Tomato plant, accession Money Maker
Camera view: horizontal (90 deg, fisheye); turntable rotation: 300 degrees
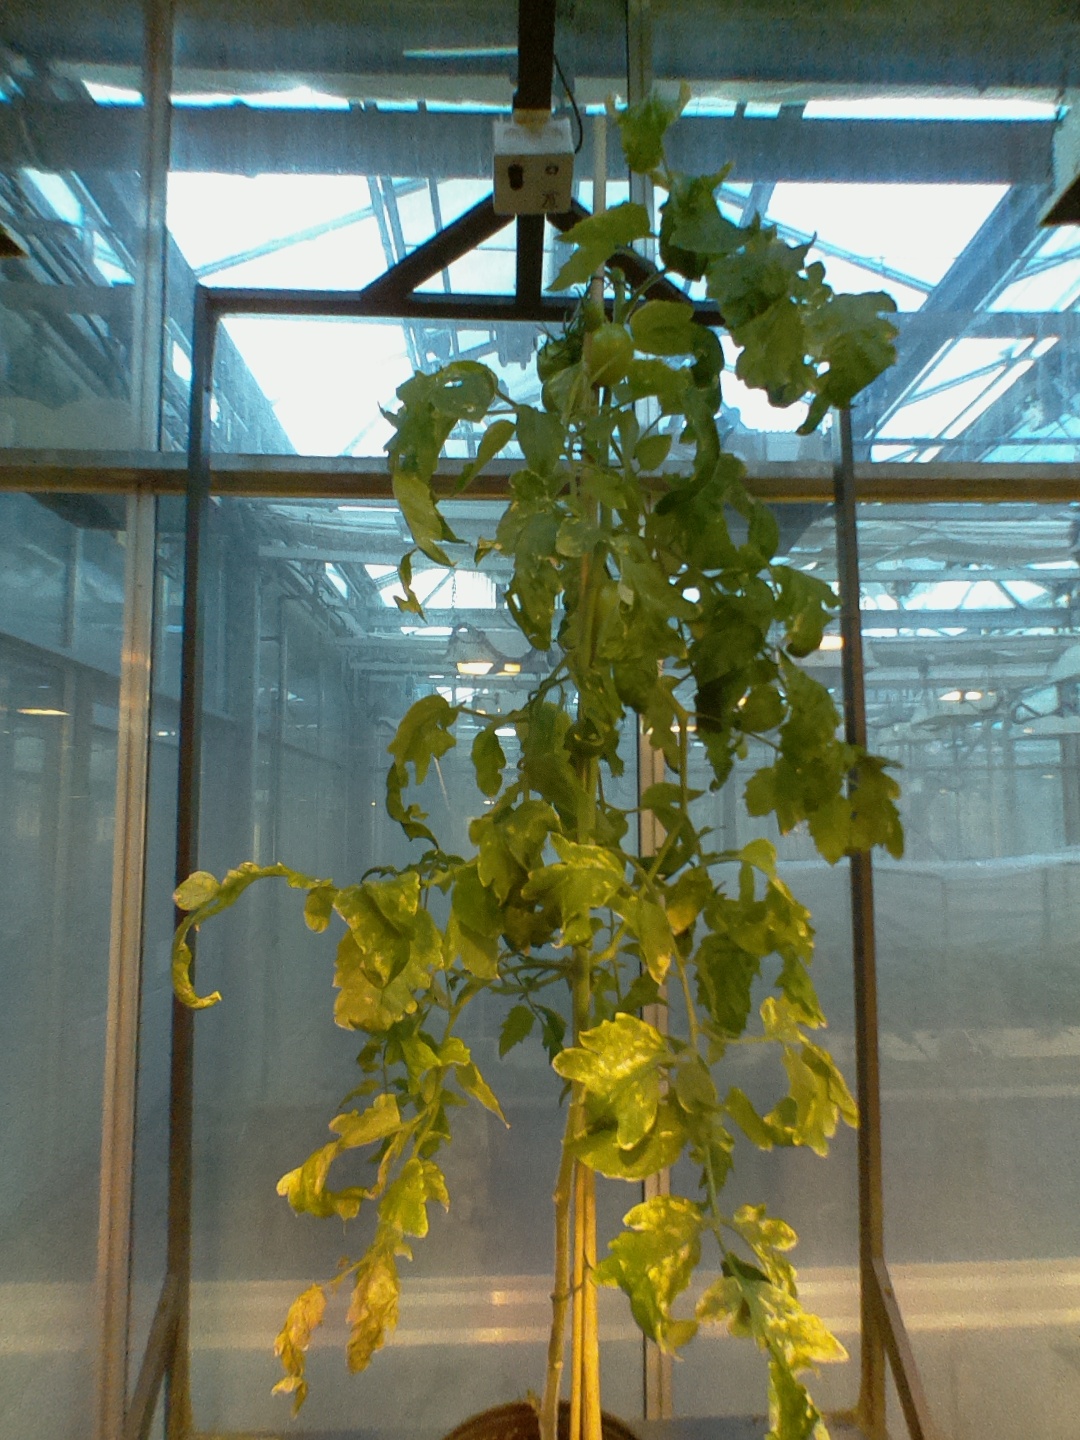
BBCH growth stage 78: 80% -90% of final fruit size